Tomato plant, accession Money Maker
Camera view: bottom (45 deg); turntable rotation: 150 degrees
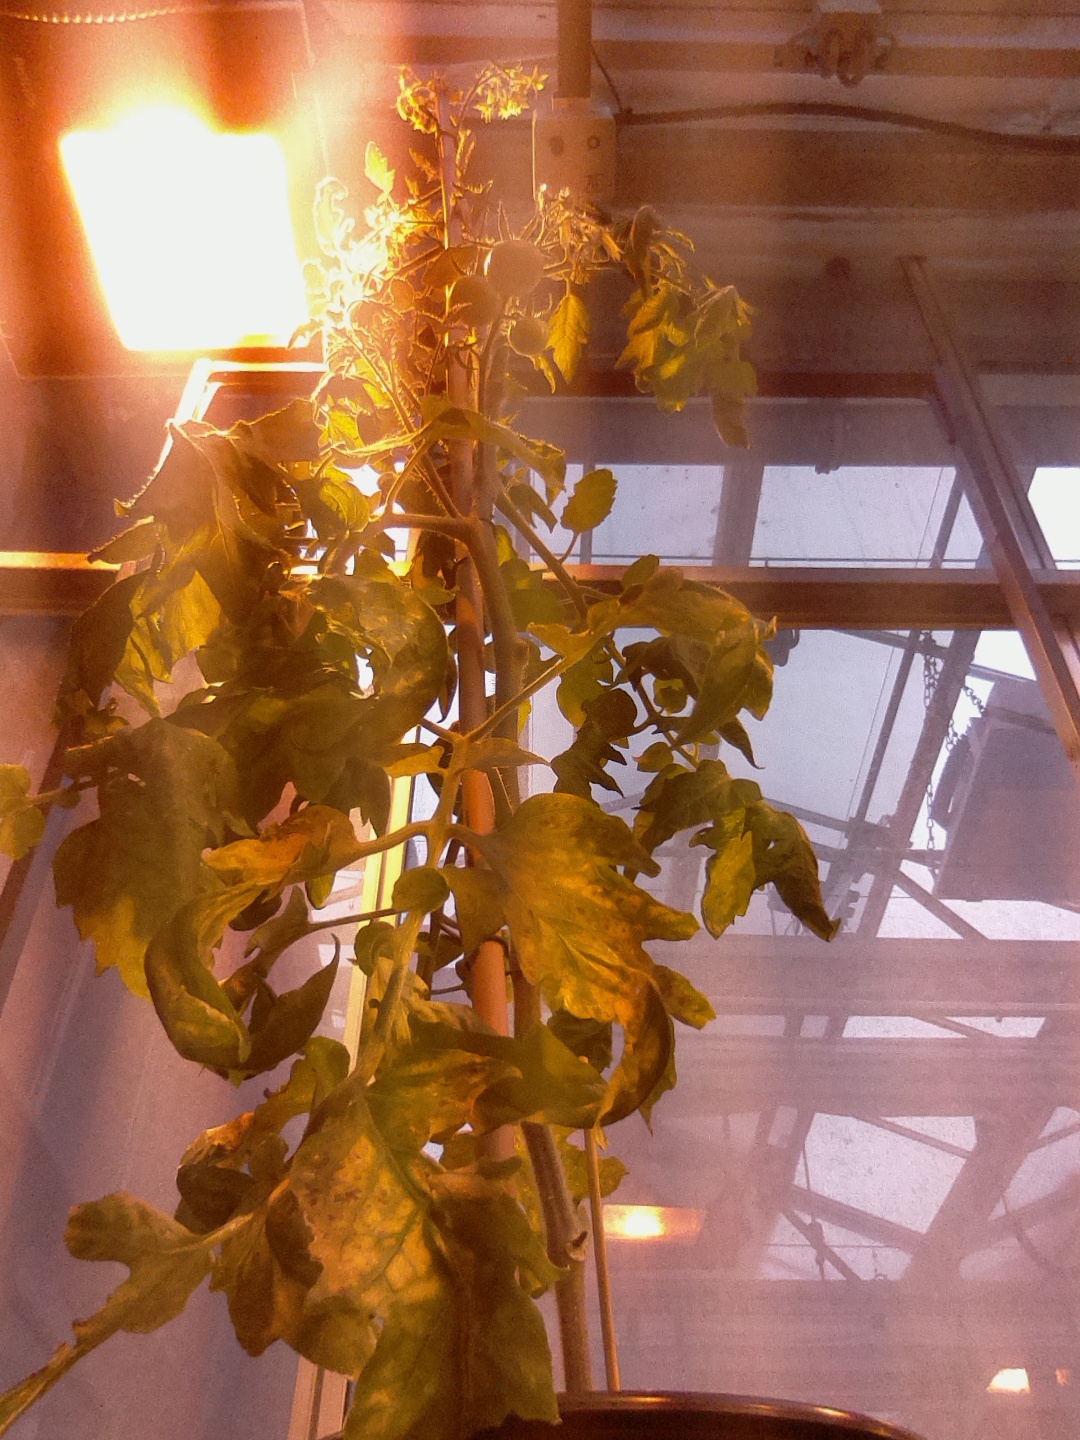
BBCH growth stage 73: 30%-40% of final fruit size